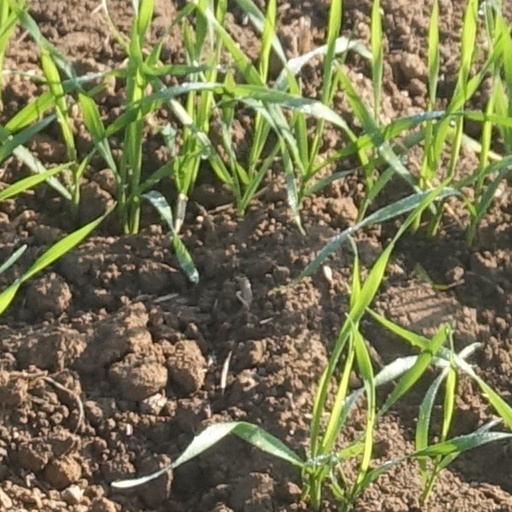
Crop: wheat